Question: Please indicate a possible affordance area of the book that can be used for holding
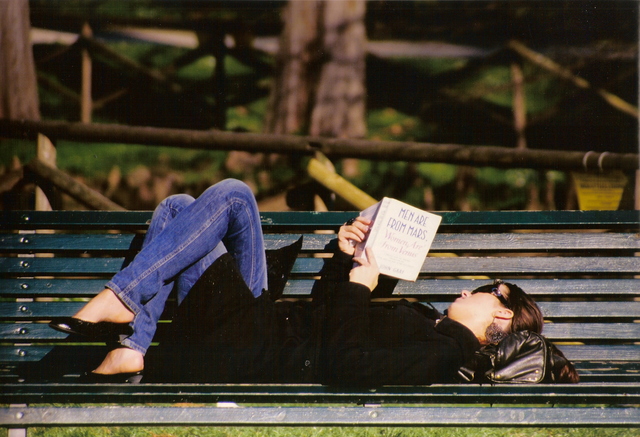
Answer: [358.5, 193.5, 441.5, 279.5]